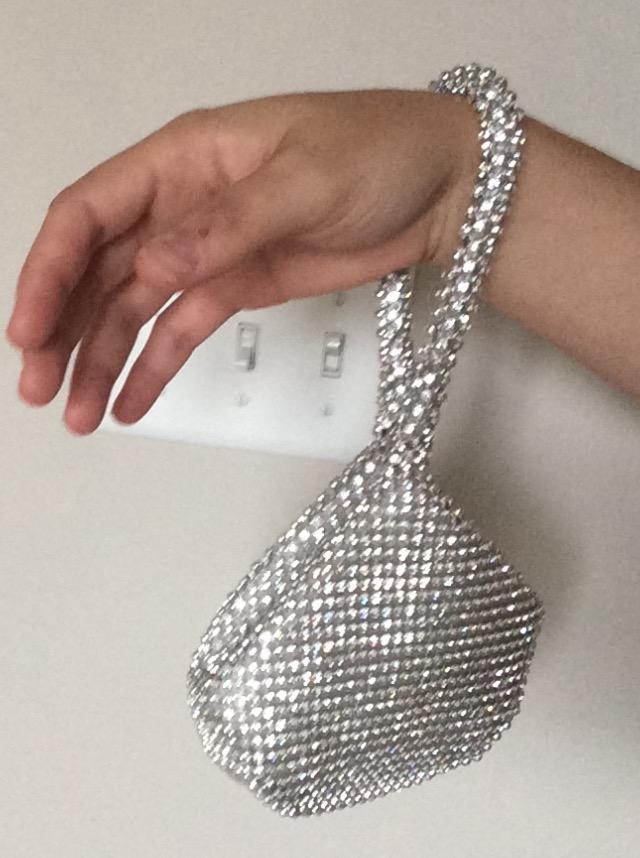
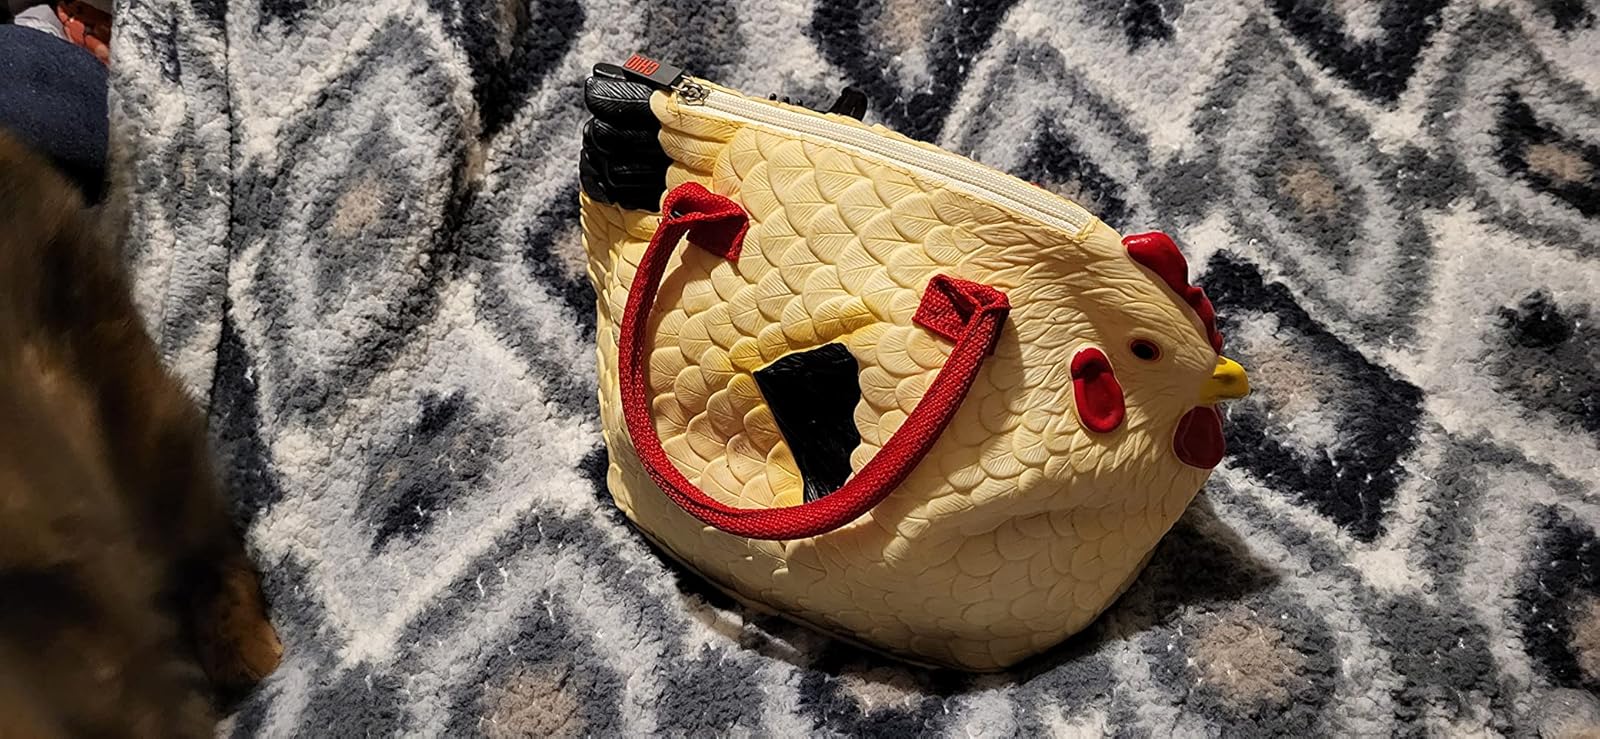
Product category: accessories_handbag
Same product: no